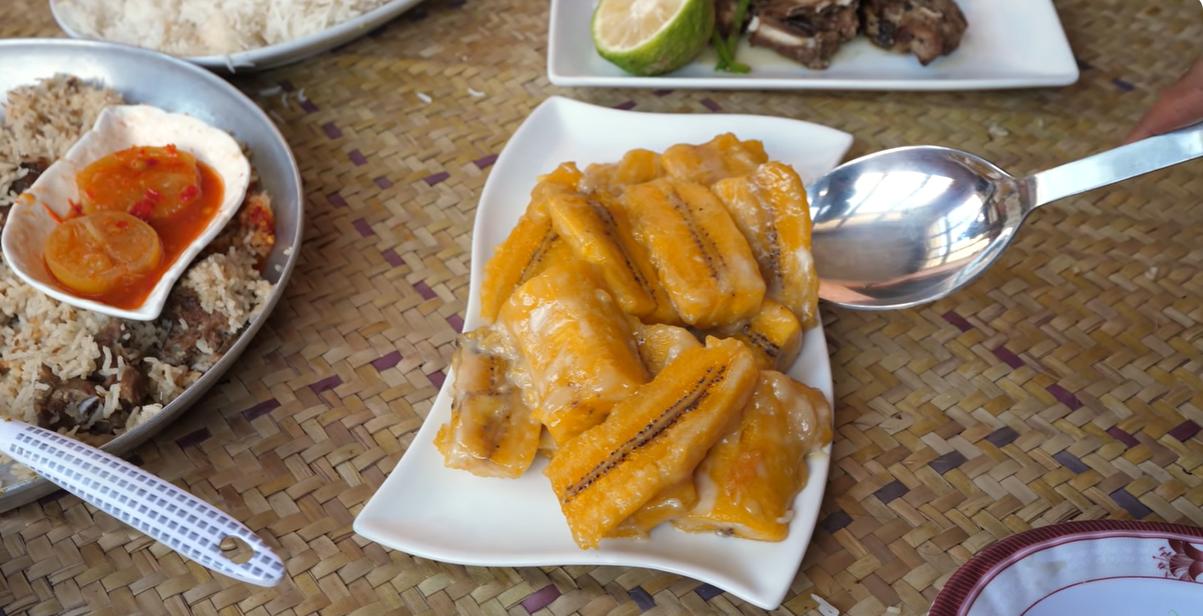
Vyakula vilivyo pikwa vya aina tofauti vimehifadhiwa ndani ya sahani za aina tofauti zilizo na muundo tofauti zenye rangi tofauti.